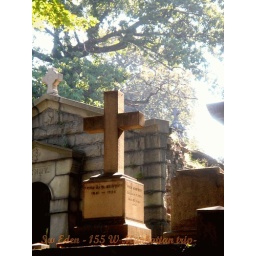
Photo around Trinity ParkManhattan, New YorkW 155 street cross with broadway.